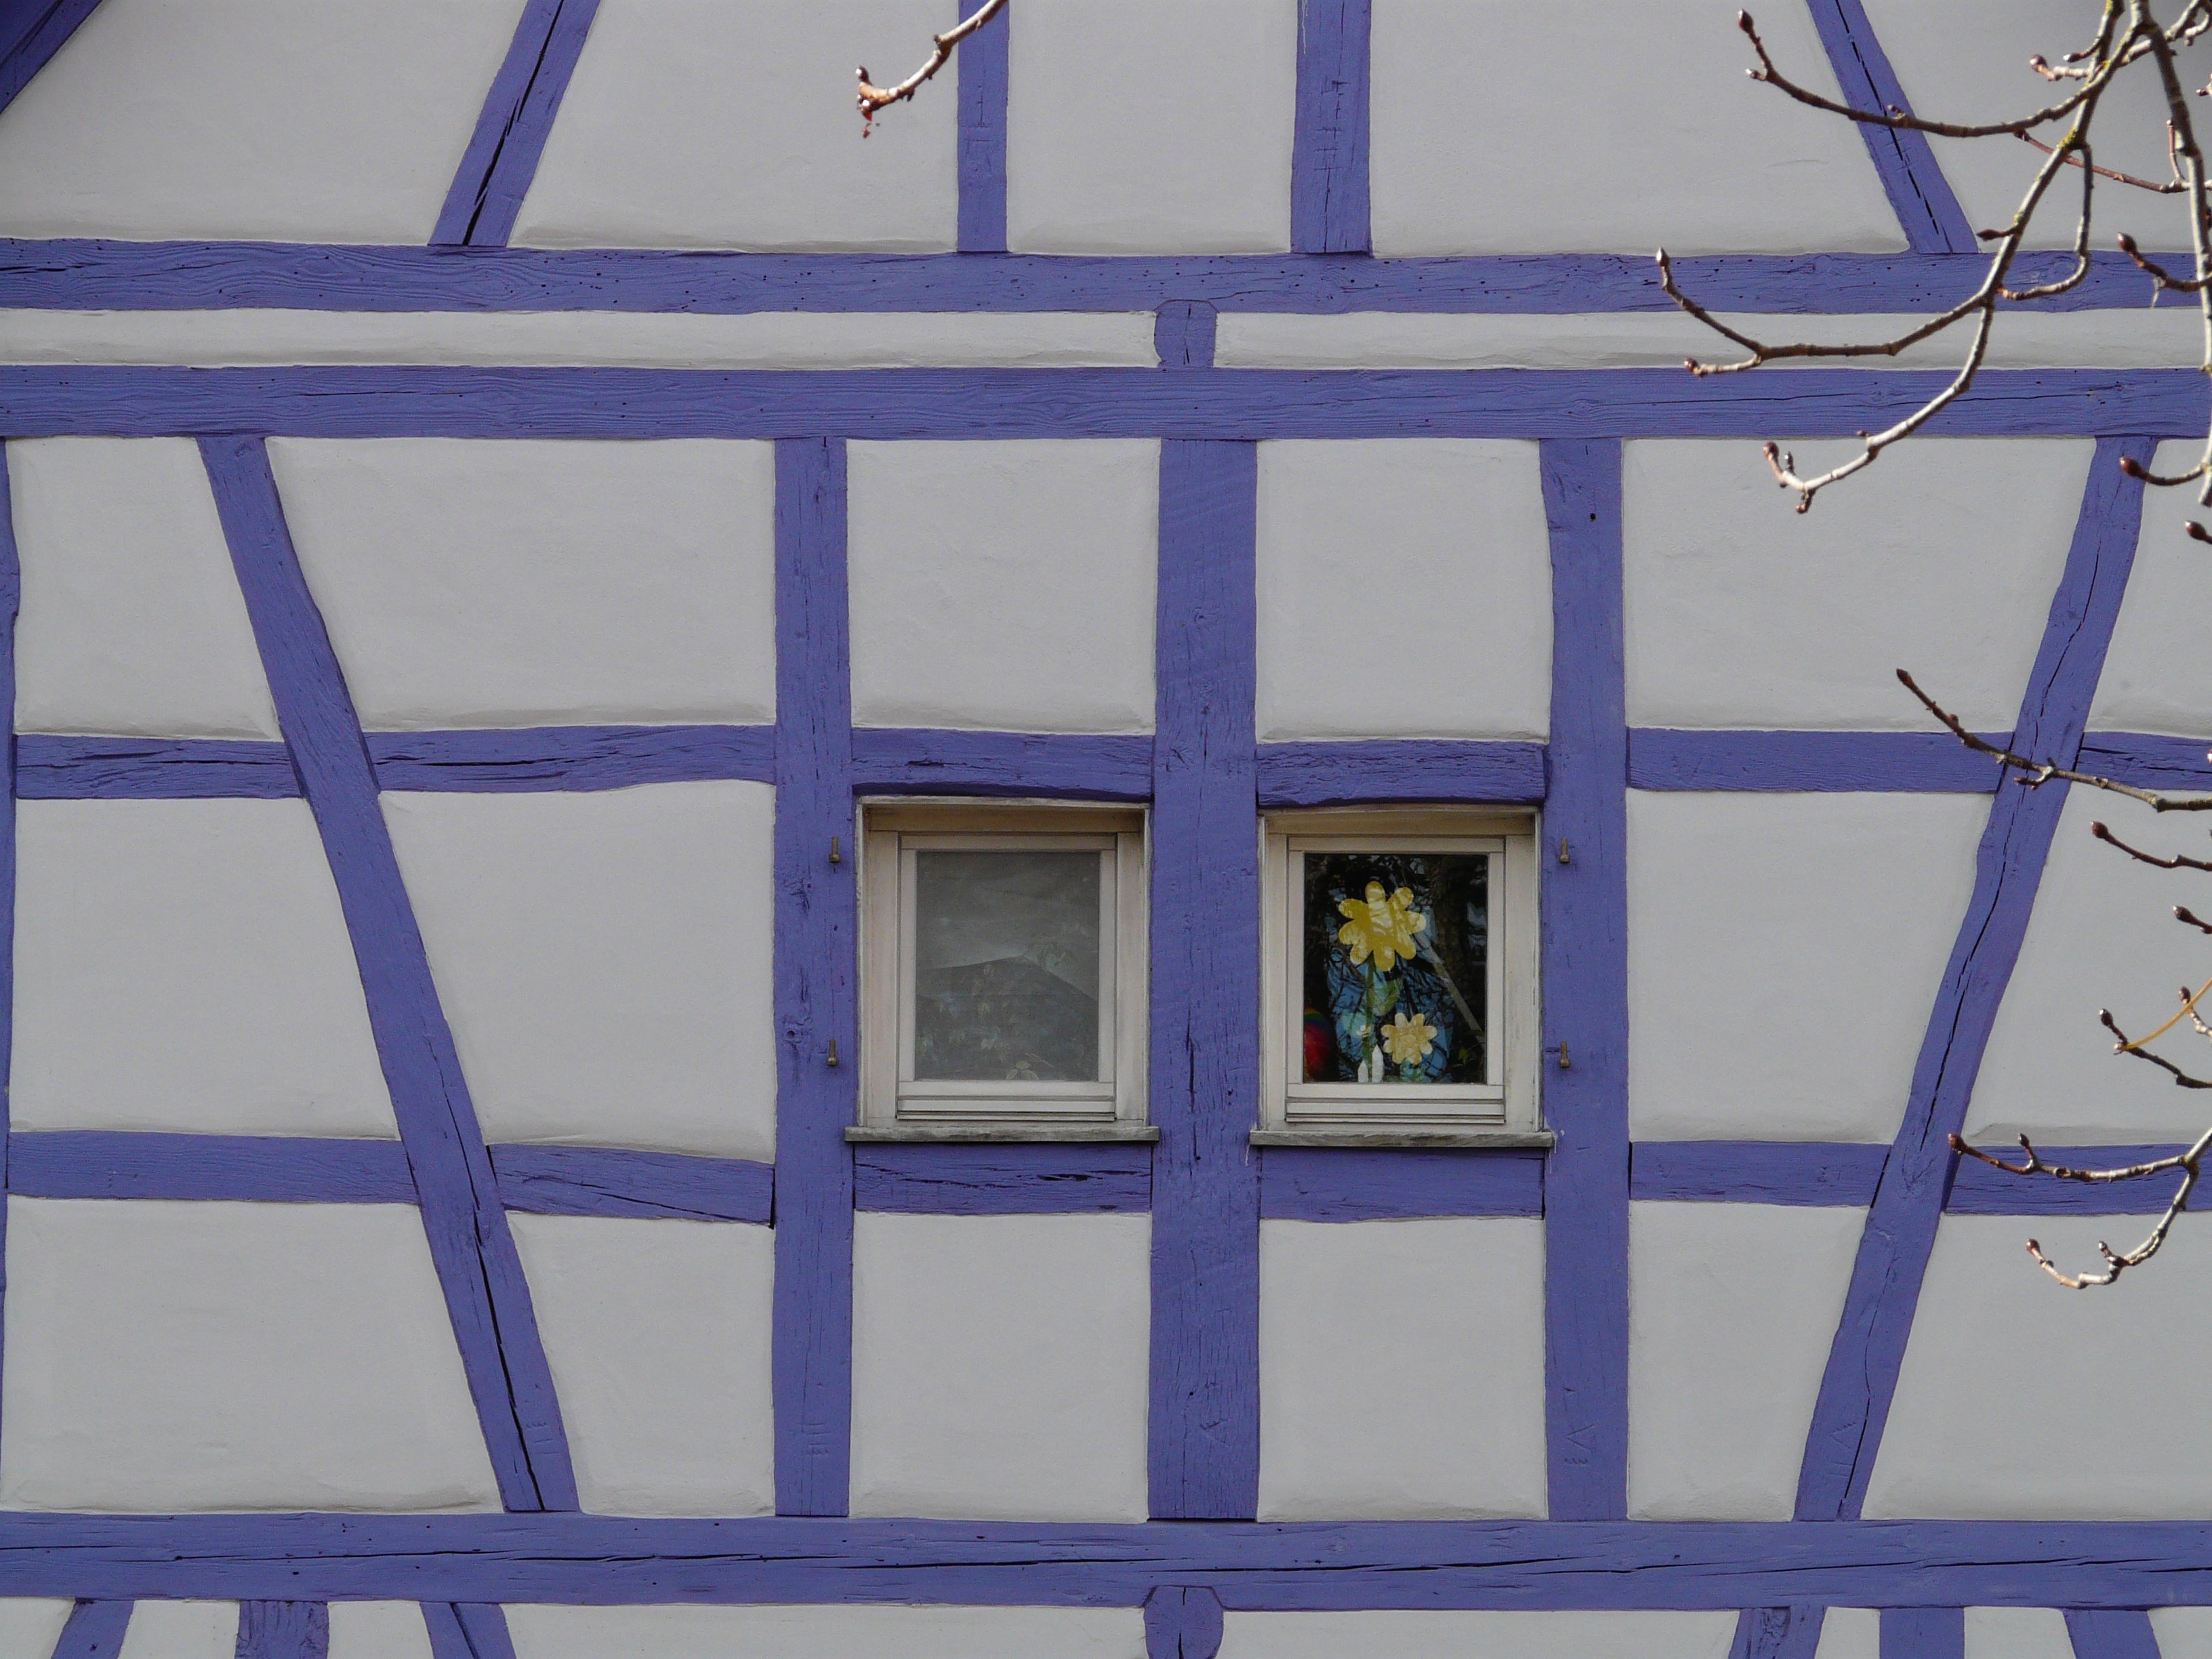
architecture, wood, house, purple, window, glass, building, home, wall, bar, color, facade, blue, interior design, art, design, shape, fachwerkhaus, truss, entablature